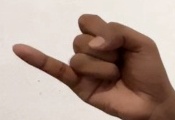
ASL sign: J